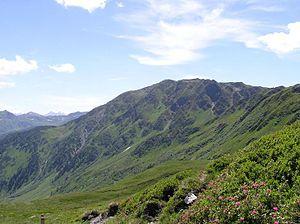
La face nord du Steinbergstein dans les alpes de Kitzbühl en Autriche.
Le Steinbergstein est une montagne qui s’élève à 2 215 m d’altitude dans les Alpes de Kitzbühel, en Autriche.